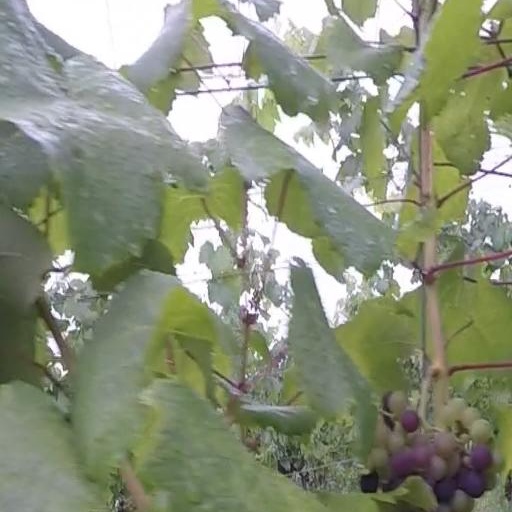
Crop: grape